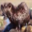
Label: otter